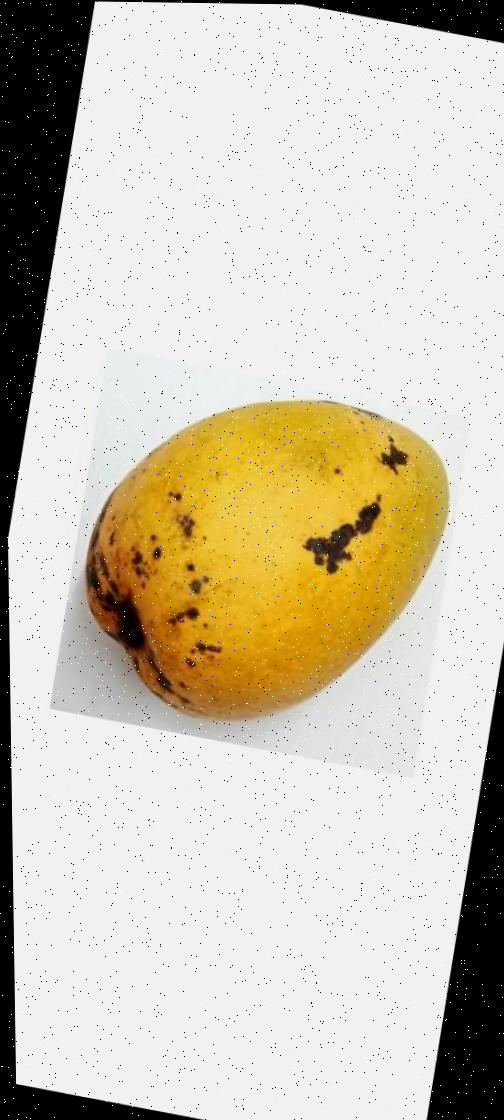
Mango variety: Bari-11